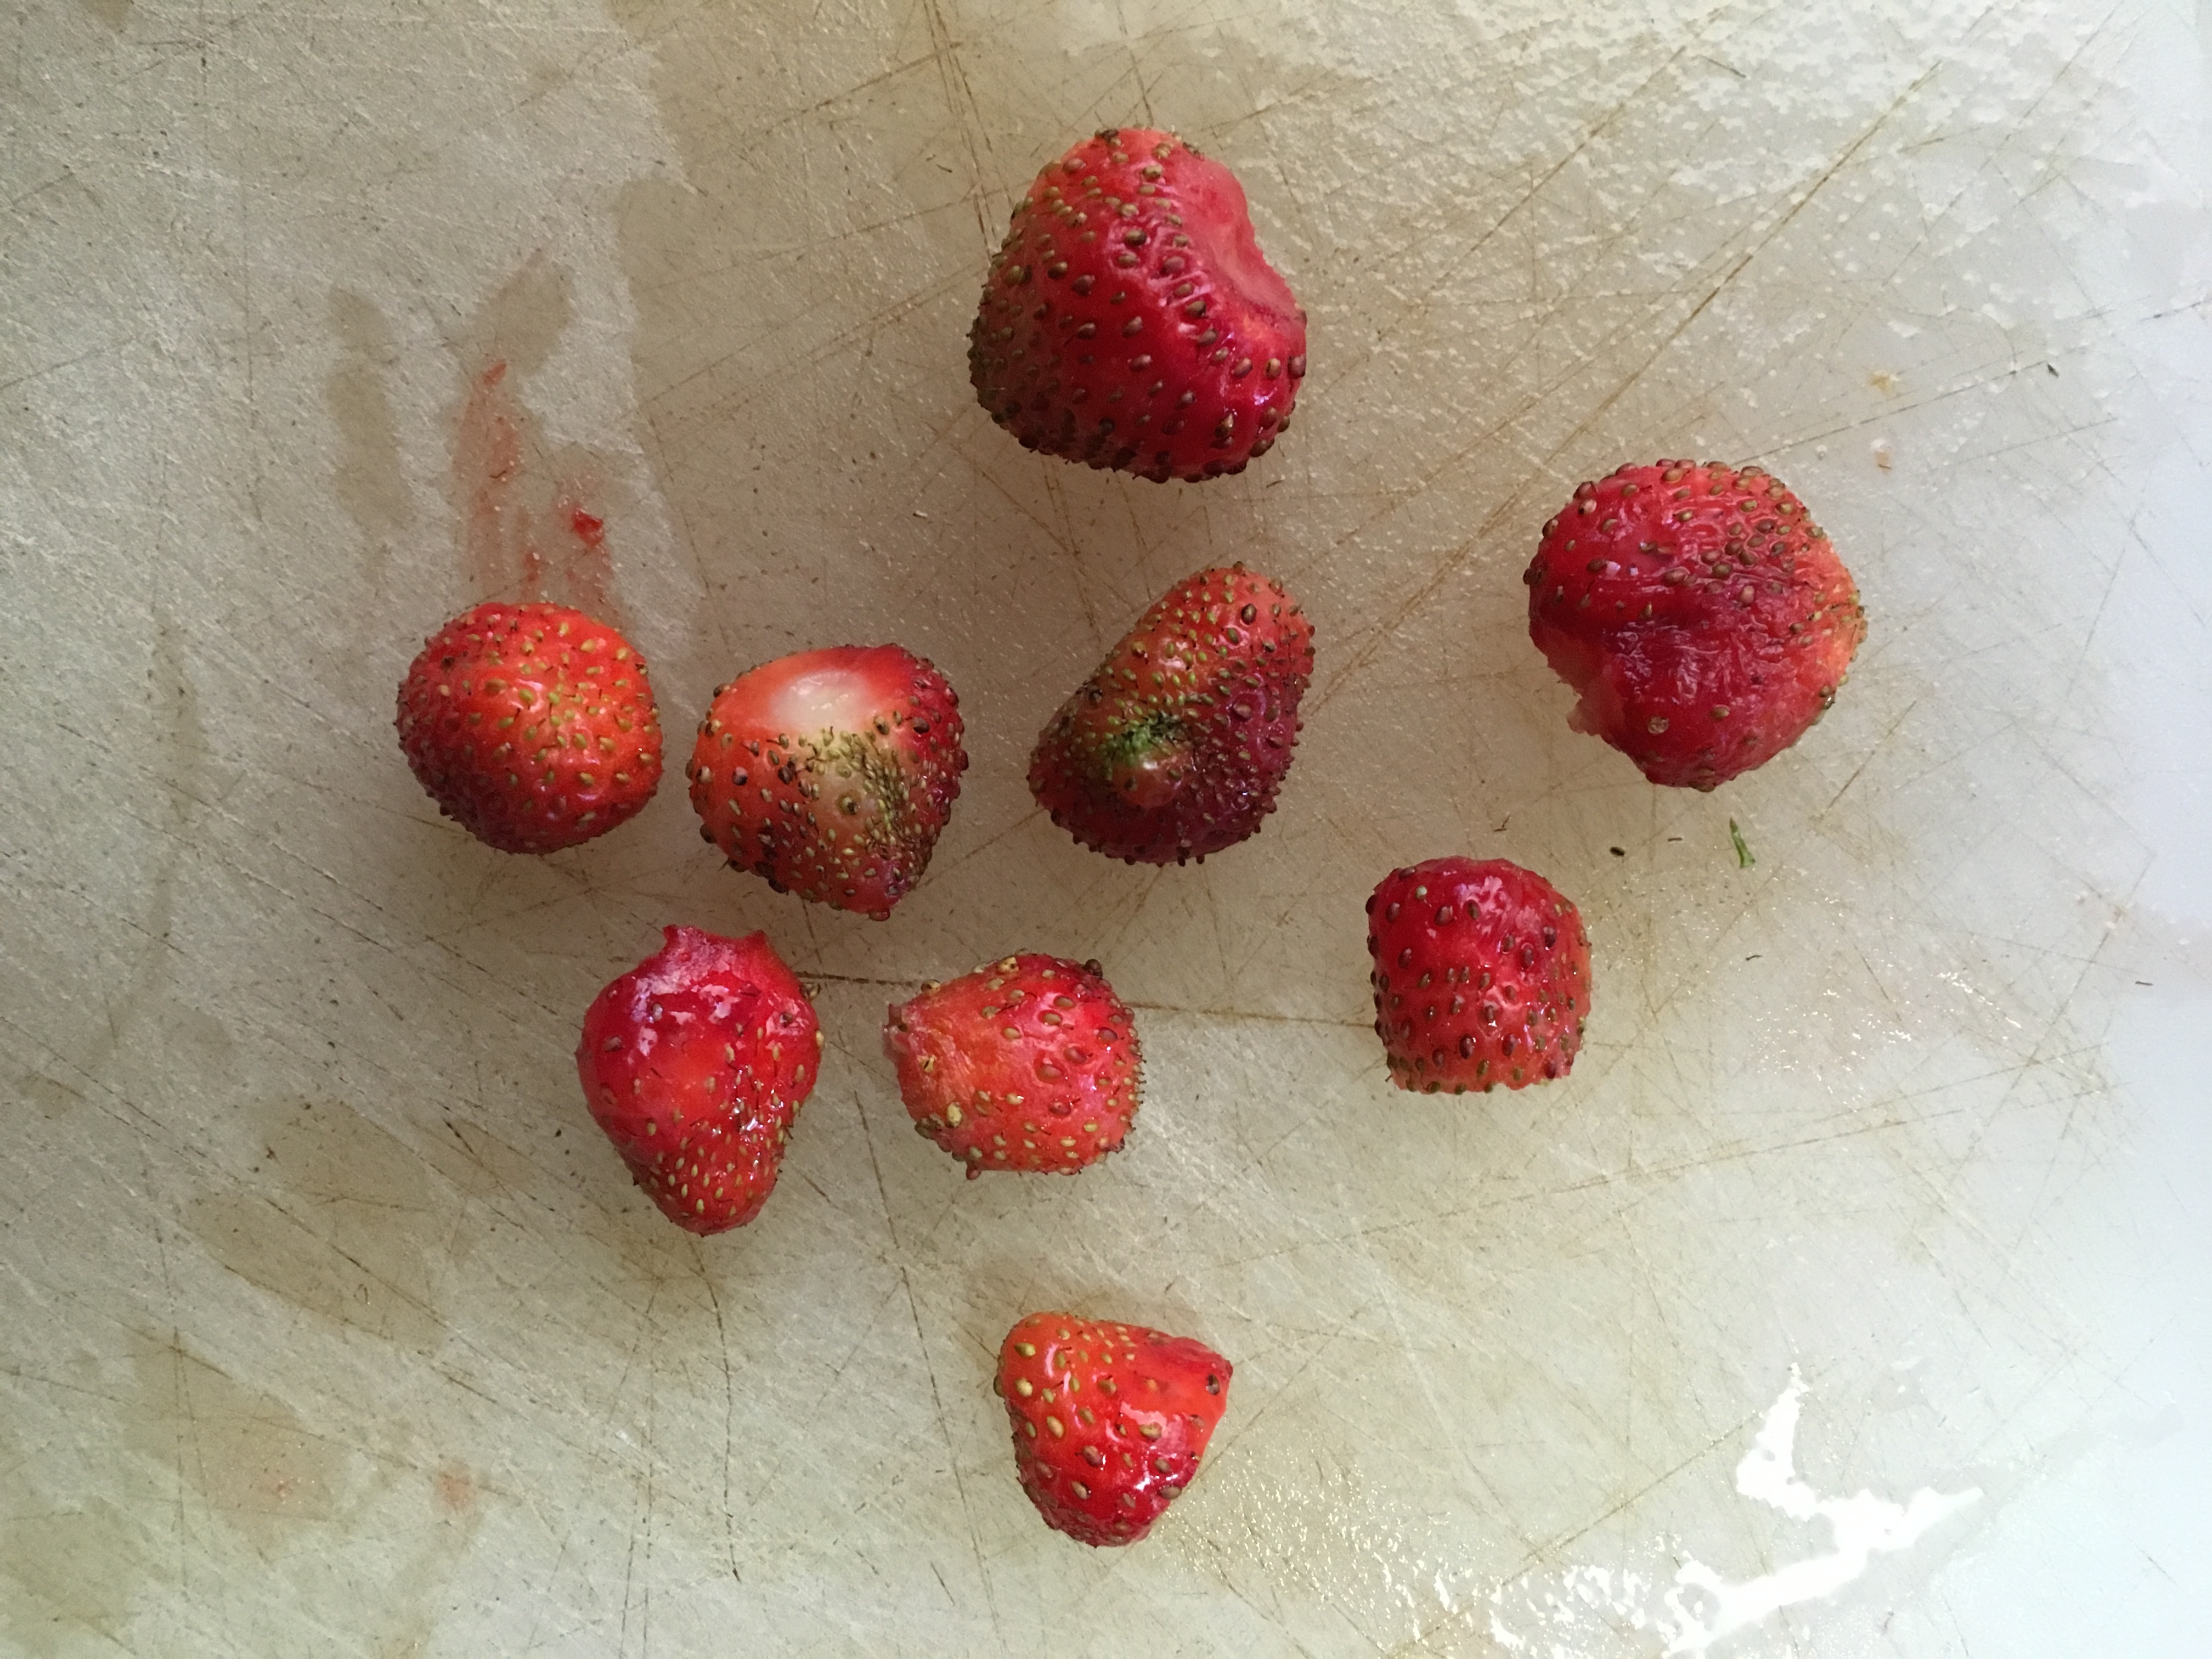
plant, raspberry, fruit, petal, food, red, produce, strawberry, strawberries, flowering plant, land plant